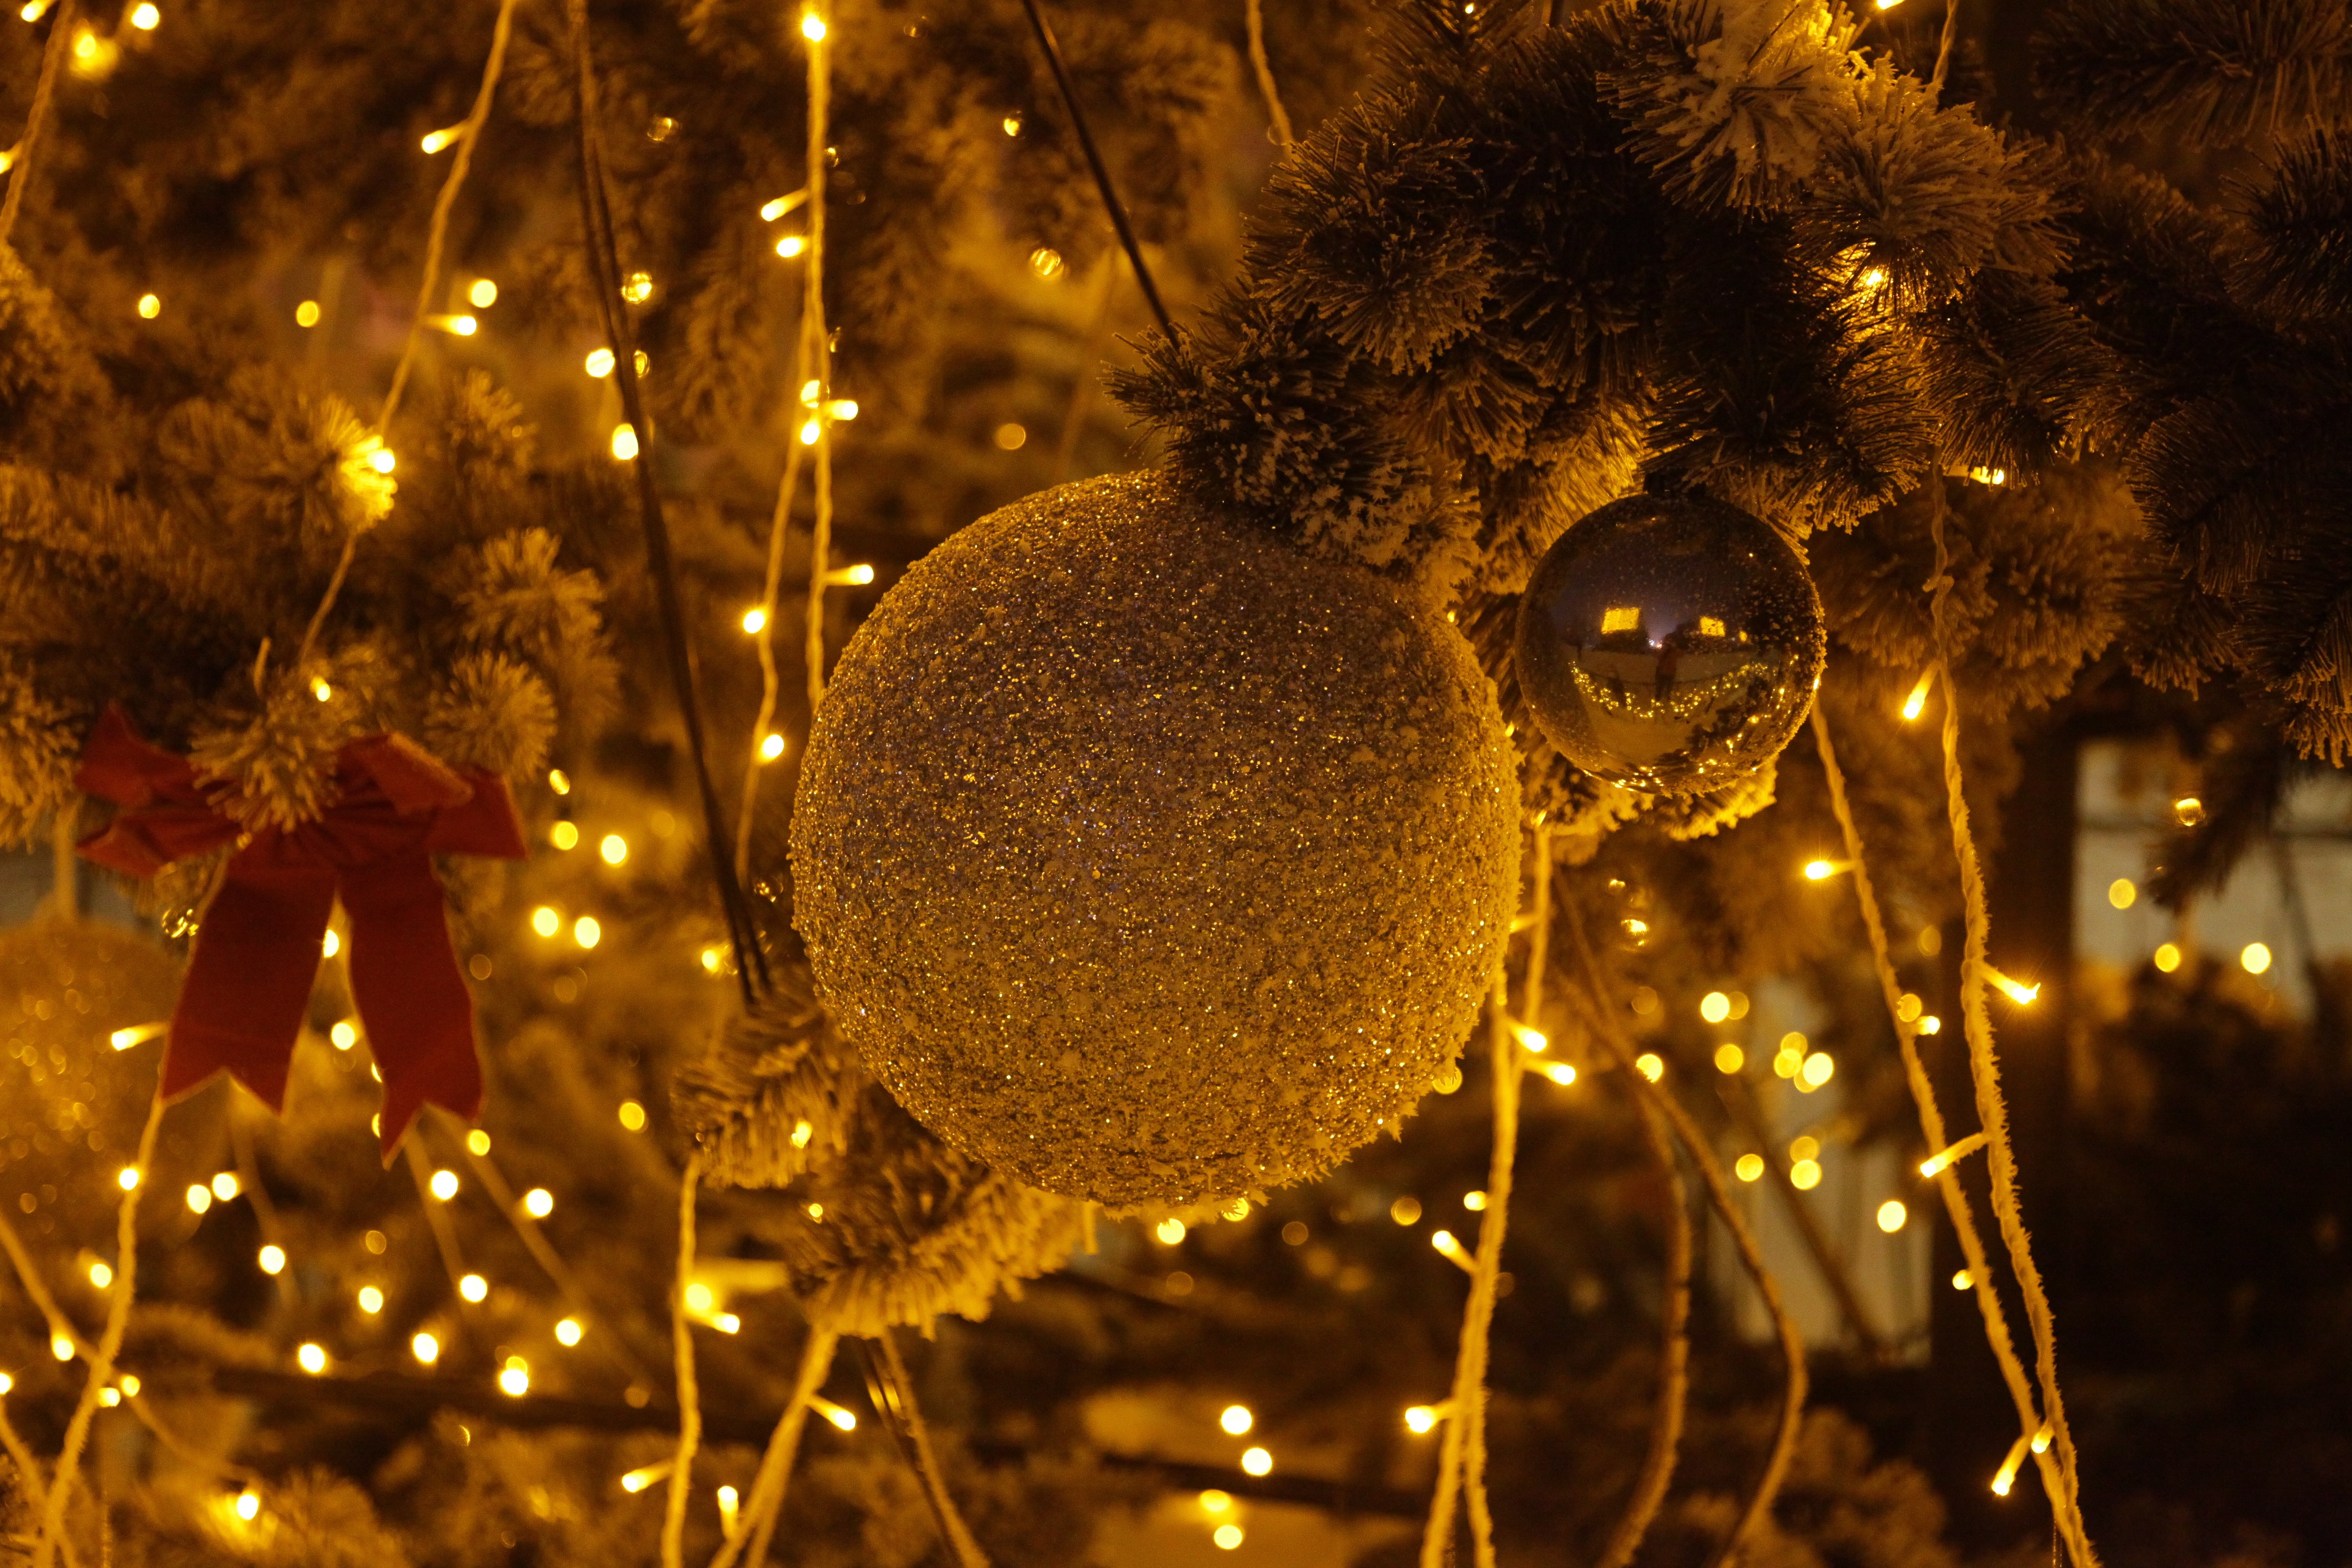
tree, branch, light, night, flower, sparkler, christmas, lighting, ornament, christmas decoration, new year's eve, christmas lights, christmas tree toy, new year's eve ball